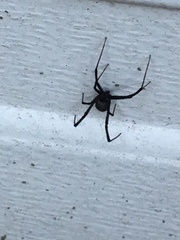
Species: Lactrodectus_hesperus